The Troubles in Ulster (1920–1922)

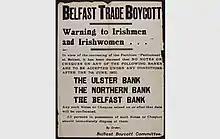
A notice from the Belfast Boycott Committee

In the 1920s, temporary Peace lines (walls) were built in the area adjacent to the Harland & Wolff shipyards in Belfast and made permanent in 1969, following the outbreak of the 1969 Northern Ireland riots. Today, the Ballymacarrett/Short Strand areas of Belfast remain basically segregated and violence still occurs. The Battle of St Matthew's or Battle of Short Strand was a gun battle that took place on the night of 27–28 June 1970 resulting in three deaths and at least 26 wounded. Major sectarian clashes were common in the shipyard area into the 21st century – 2002 Short Strand clashes and 2011 Northern Ireland riots.